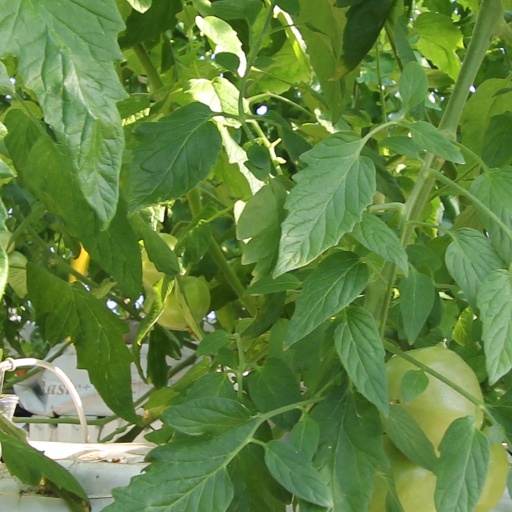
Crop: tomato